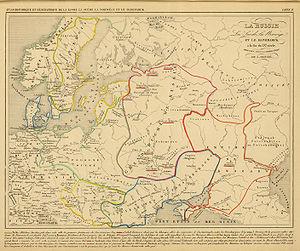
La Russie, la Suede, la Norwege et le Danemarck a la fin du IXe. siecle. Dresses sous la direction de A. Houze. (In upper margin:) Atlas historique et geographique de la Russie, la Suede, la Norwege et le Danemarck. Carte II. (Paris, Chez P. Dumenil, editeur, rue des Beaux-Arts, 10. 1844)"